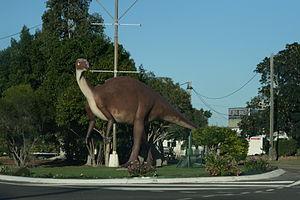
Hughenden est un village le long du fleuve Flinders, dans le comté de Flinders au Queensland en Australie à 1 438 km au nord-est de Brisbane, à 383 km de Townsville.